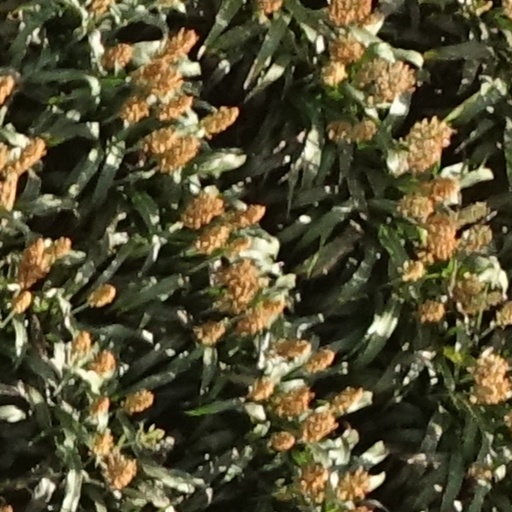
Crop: sorghum